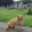
Label: cat